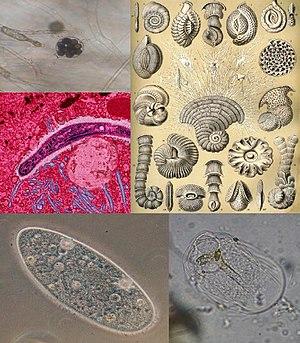
Le règne est, dans la taxonomie linnéenne, le plus haut niveau de classification des êtres vivants. Dans les classifications les plus récentes, le règne n'est plus que le deuxième niveau de classification après le domaine ou bien l'empire.